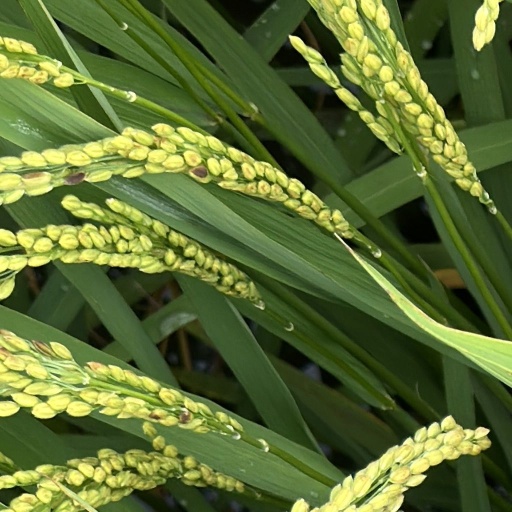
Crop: rice